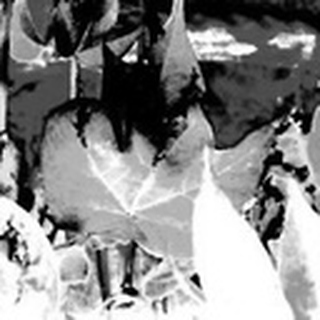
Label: cotton_bacterial_blight